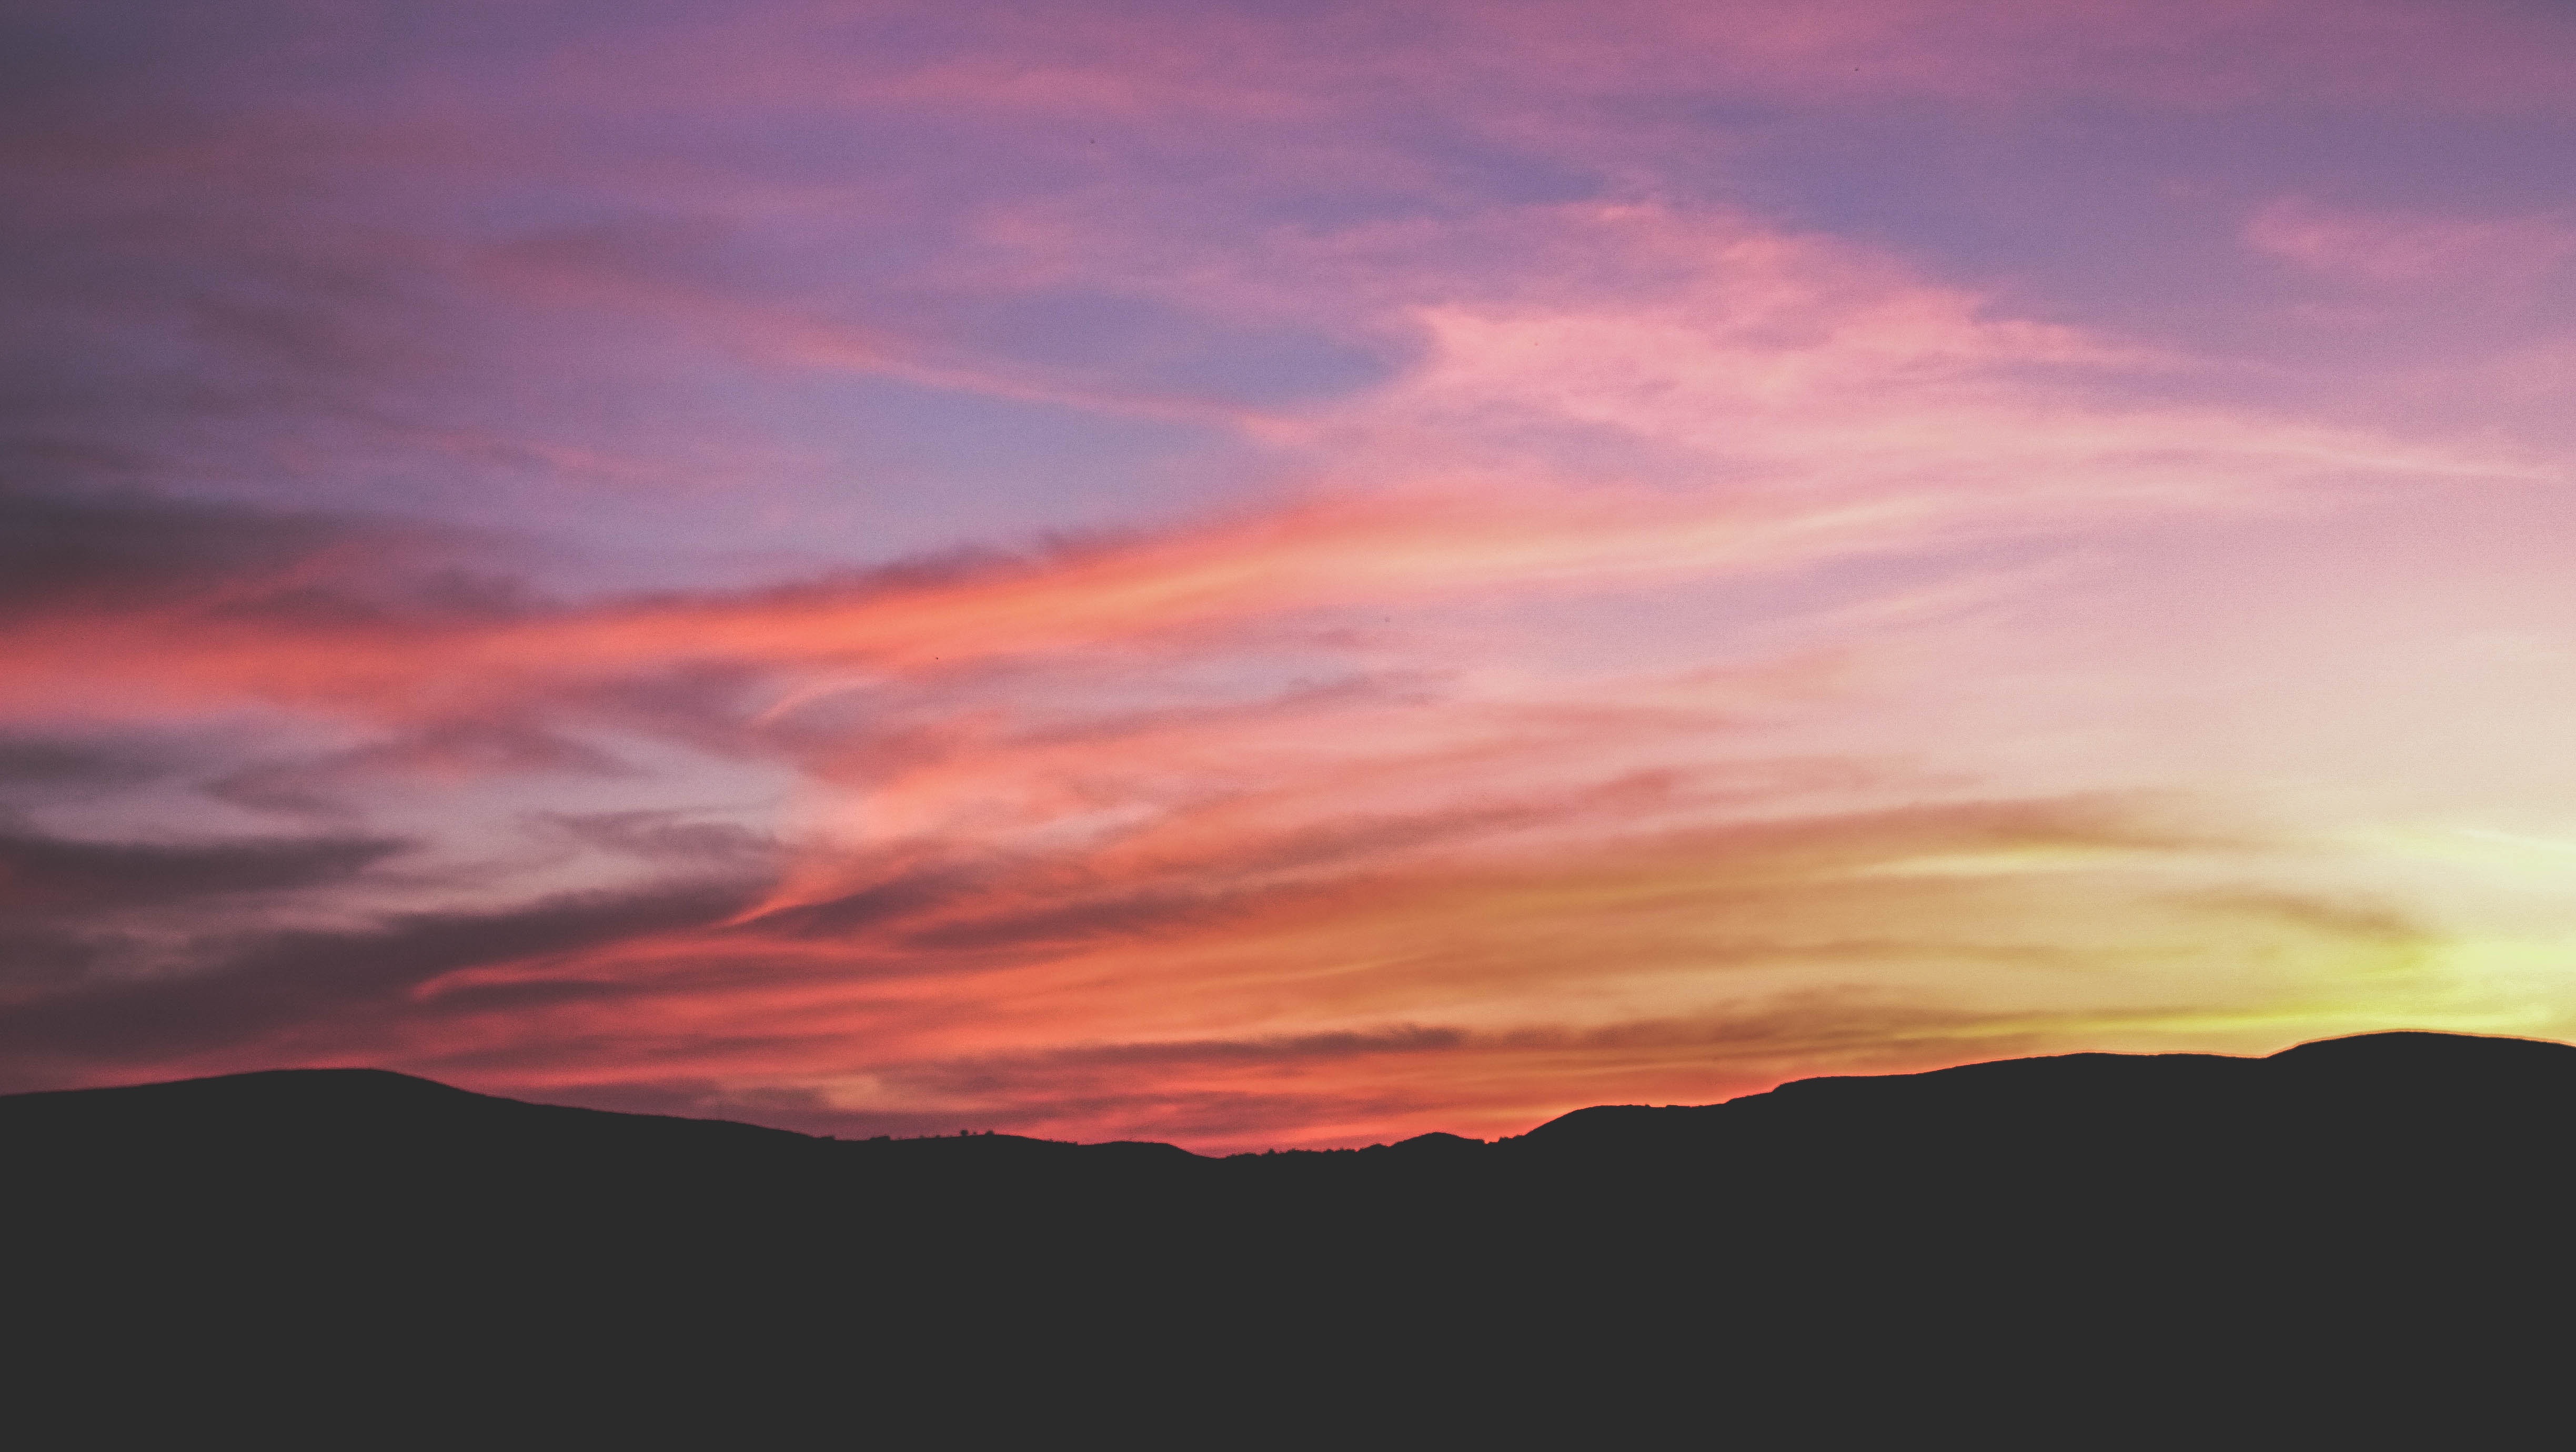
horizon, mountain, cloud, sky, sunrise, sunset, morning, dawn, atmosphere, dusk, evening, afterglow, meteorological phenomenon, red sky at morning